Rosersberg Palace

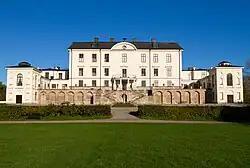
The palace from south

Rosersberg Palace is one of the royal palaces of Sweden. Situated on the shores of Lake Mälaren, on the outskirts of Stockholm, it was built in the 1630s by the Oxenstierna family and became a royal palace in 1762, when the state gave it to Duke Charles (later Charles XIII), the younger brother of Gustav III.